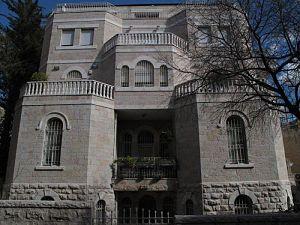
Jérusalem - Maison dans le quartier de Talbia. עברית: בית ראובן מס בטלביה